Pasqual Scanu

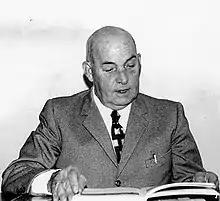
Pasqual Scanu

Pasqual Scanu (Alghero 1908 - Sassari 1978) was an Italian educator and writer in Catalan and Italian.